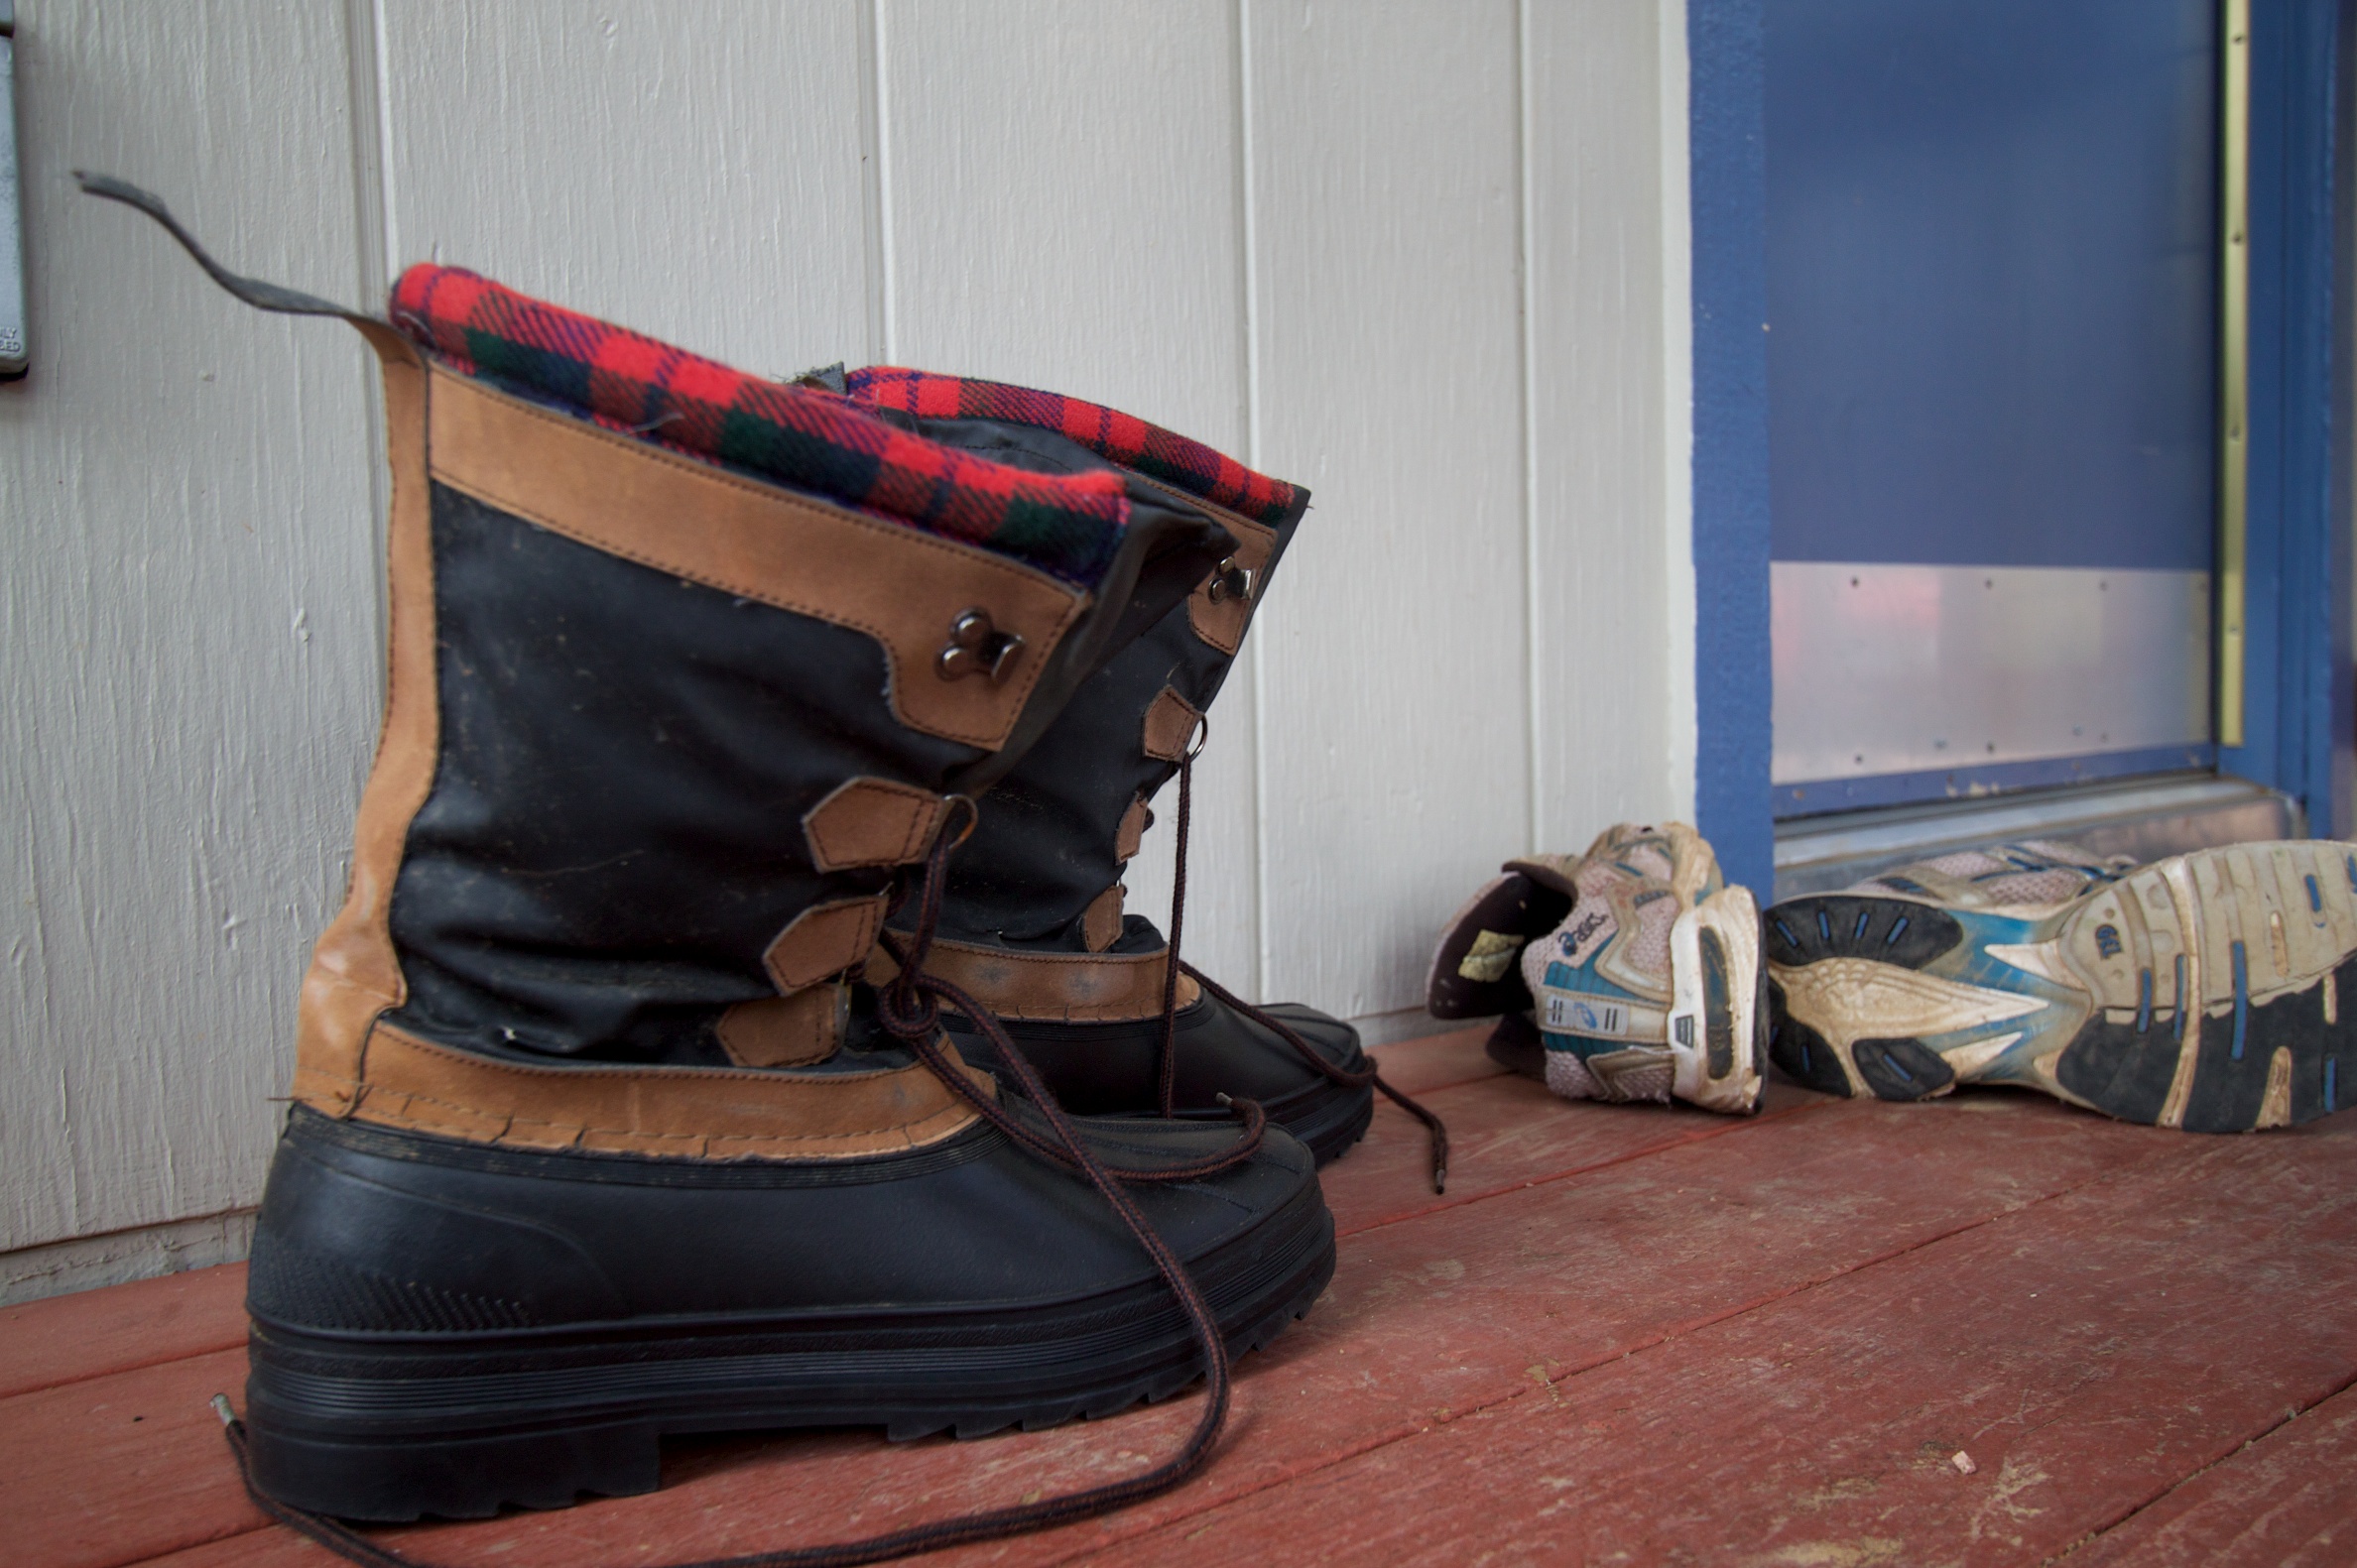
shoe, boot, leg, human body, shoes, boots, sneakers, footwear, 5cardflickr